Supayalat

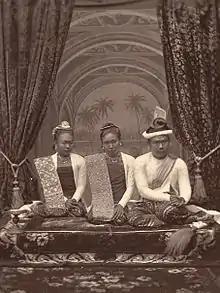
Junior Queen Supayalay next to Queen Supayalat and King Thibaw

The three other queens of Mindon had no children, and Hsinbyumashin became more powerful after the death of the chief queen Setkya Dewi. Thibaw, on the other hand, was the son of a middle-ranking queen, Laungshe Mibaya. He was however learned in the Buddhist scriptures and also educated by the missionary Dr Marks, and became one of Mindon's favourite sons.